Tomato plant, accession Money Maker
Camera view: tilt-top (135 deg); turntable rotation: 270 degrees
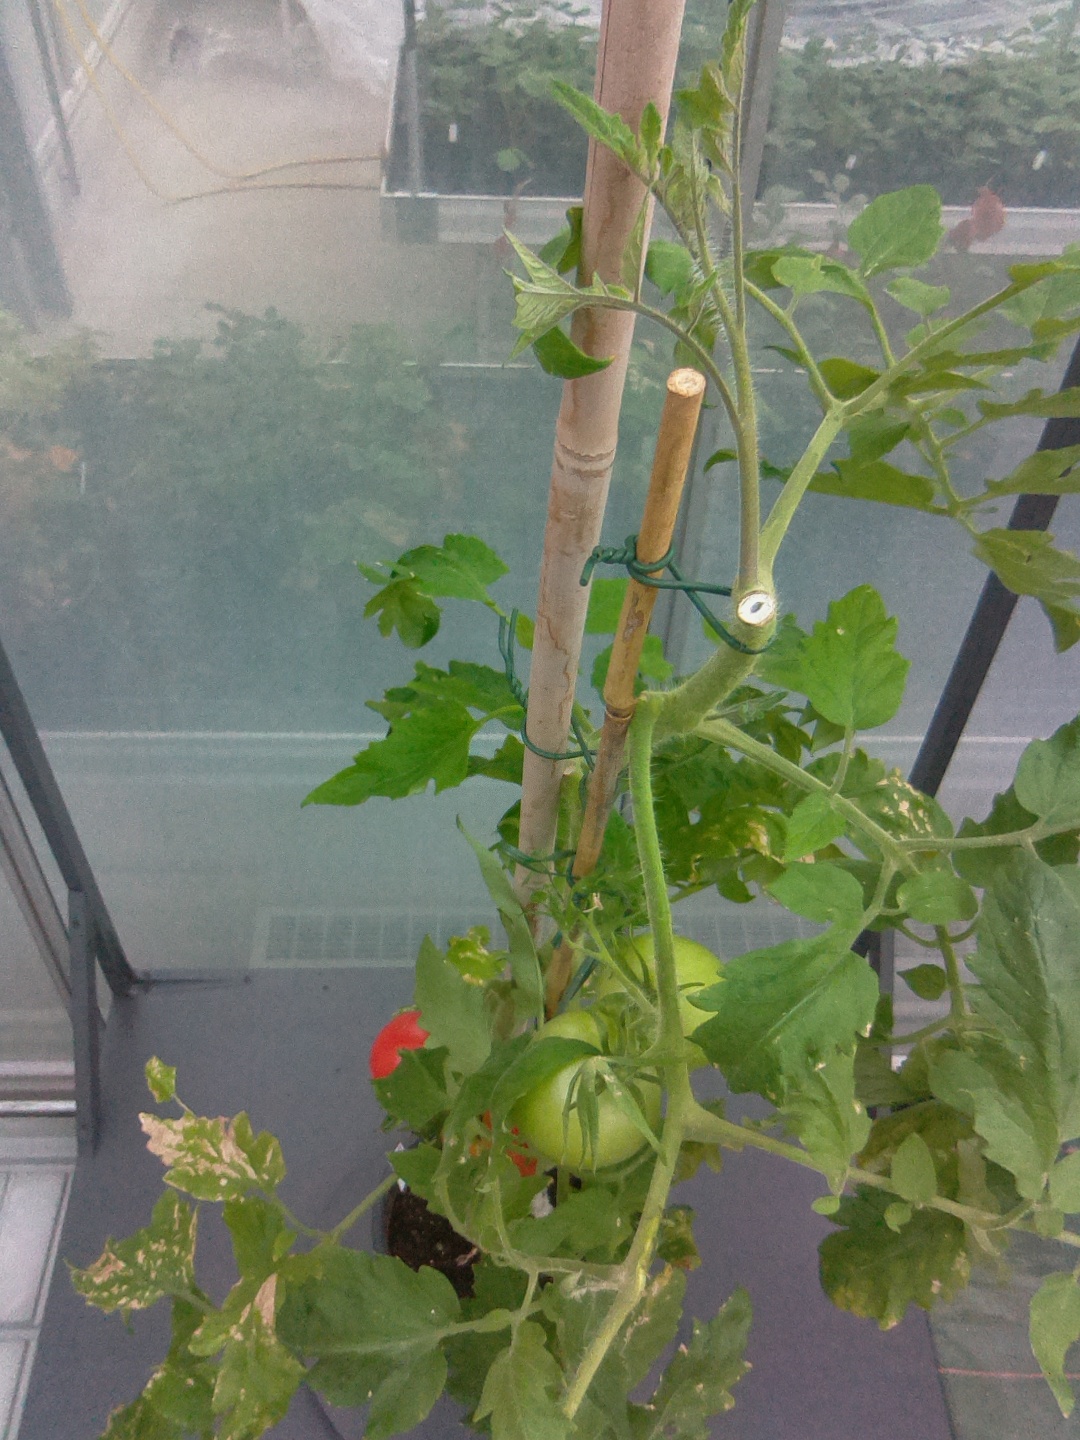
BBCH growth stage 85: 50%-60% of fruits show typical fully ripe color